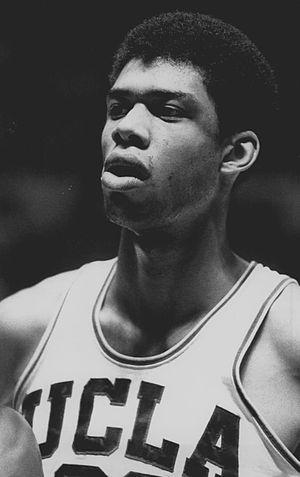
À la fin des tournois entre les équipes de basket-ball universitaire masculin ou féminin de la NCAA, l'agence de presse Associated Press sélectionne le Most Outstanding Player. Le MOP est presque toujours issu de l'équipe championne.